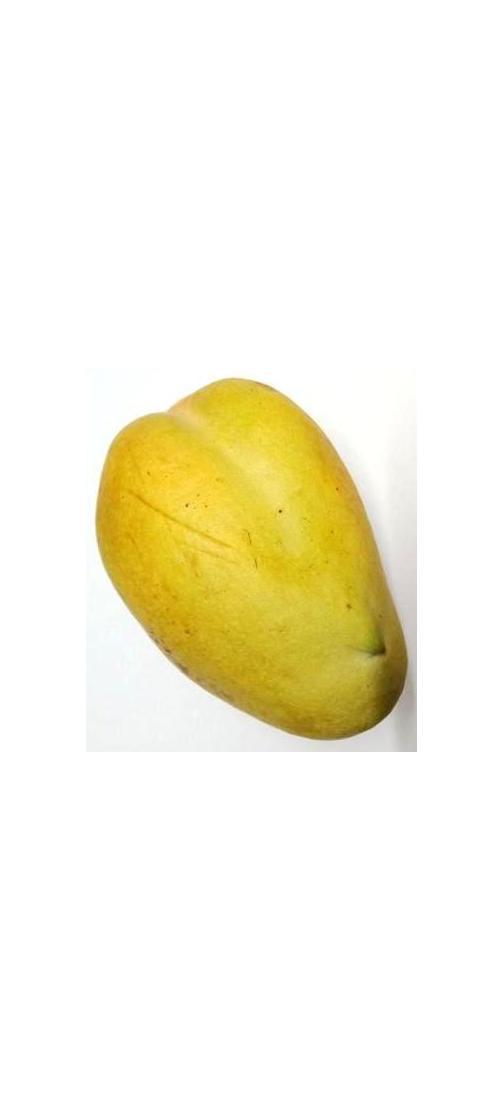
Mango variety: Bari-11